Maggi goreng
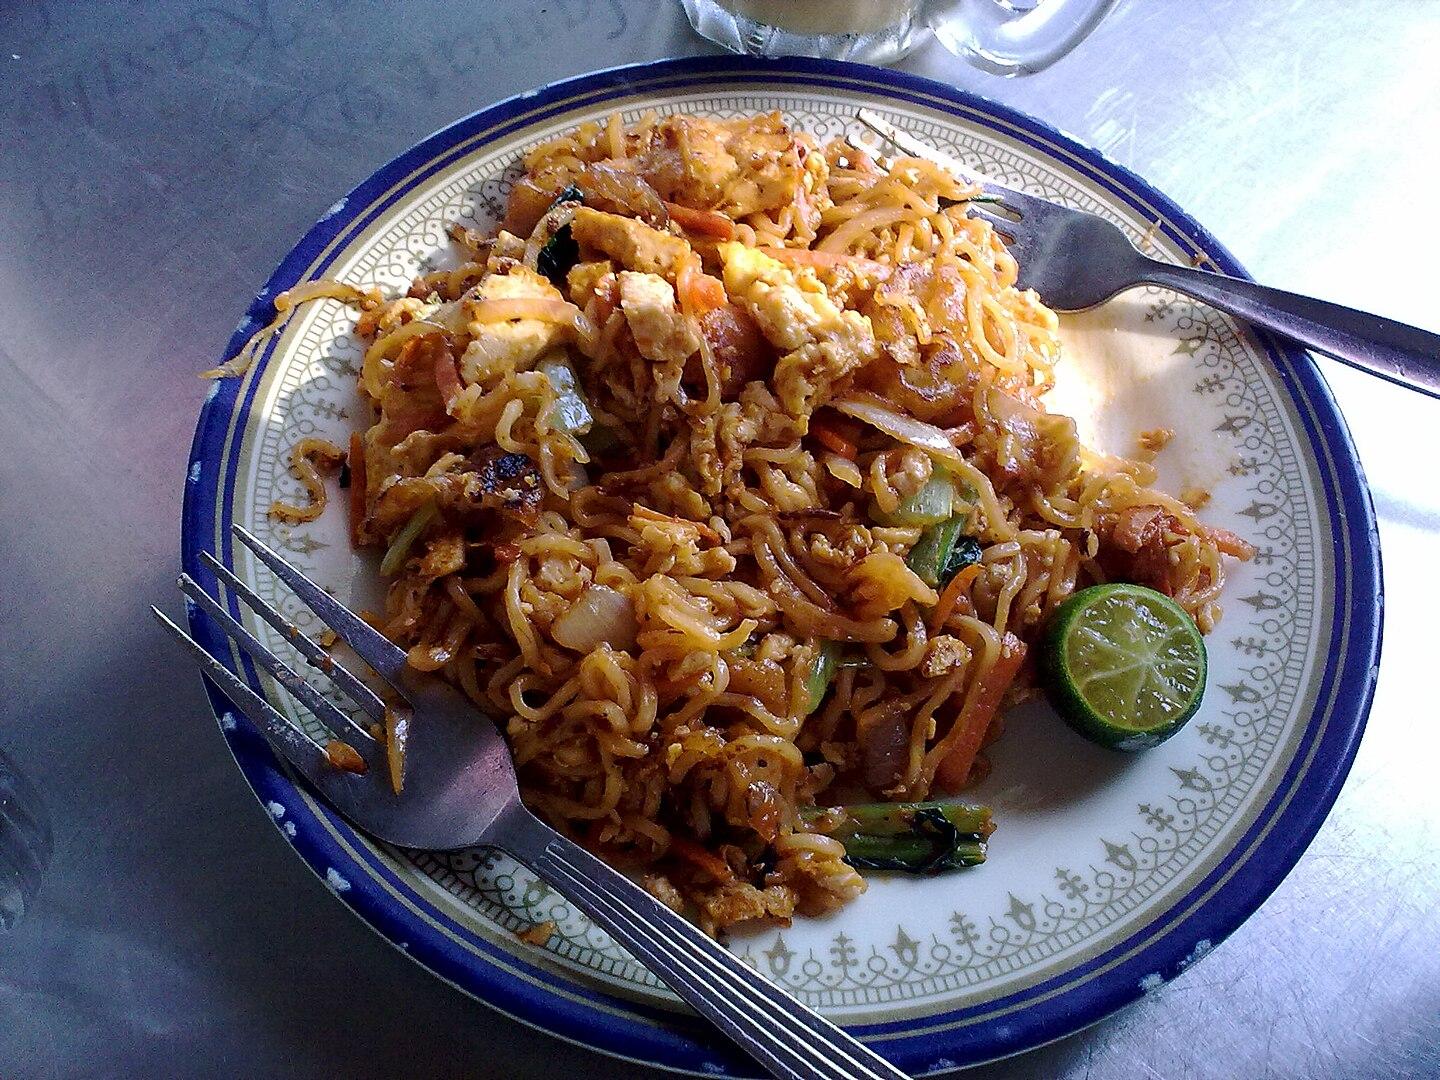
Also known as:
es - Spanish: Mee goreng
ms - Malay: Mi goreng
zh - Chinese: 馬來炒麵
Category: noodle (stir-fried noodle, instant noodle)
Cuisine: Malaysian
Associated cuisines: Bruneian, Singaporean, Malaysian, Indian
Area: Malaysia
Countries: Malaysia
Region: South Eastern Asia, , , ,
The dish uses Maggi brand of instant noodles, prepared with hot water before stir-frying, instead of fresh yellow noodles.